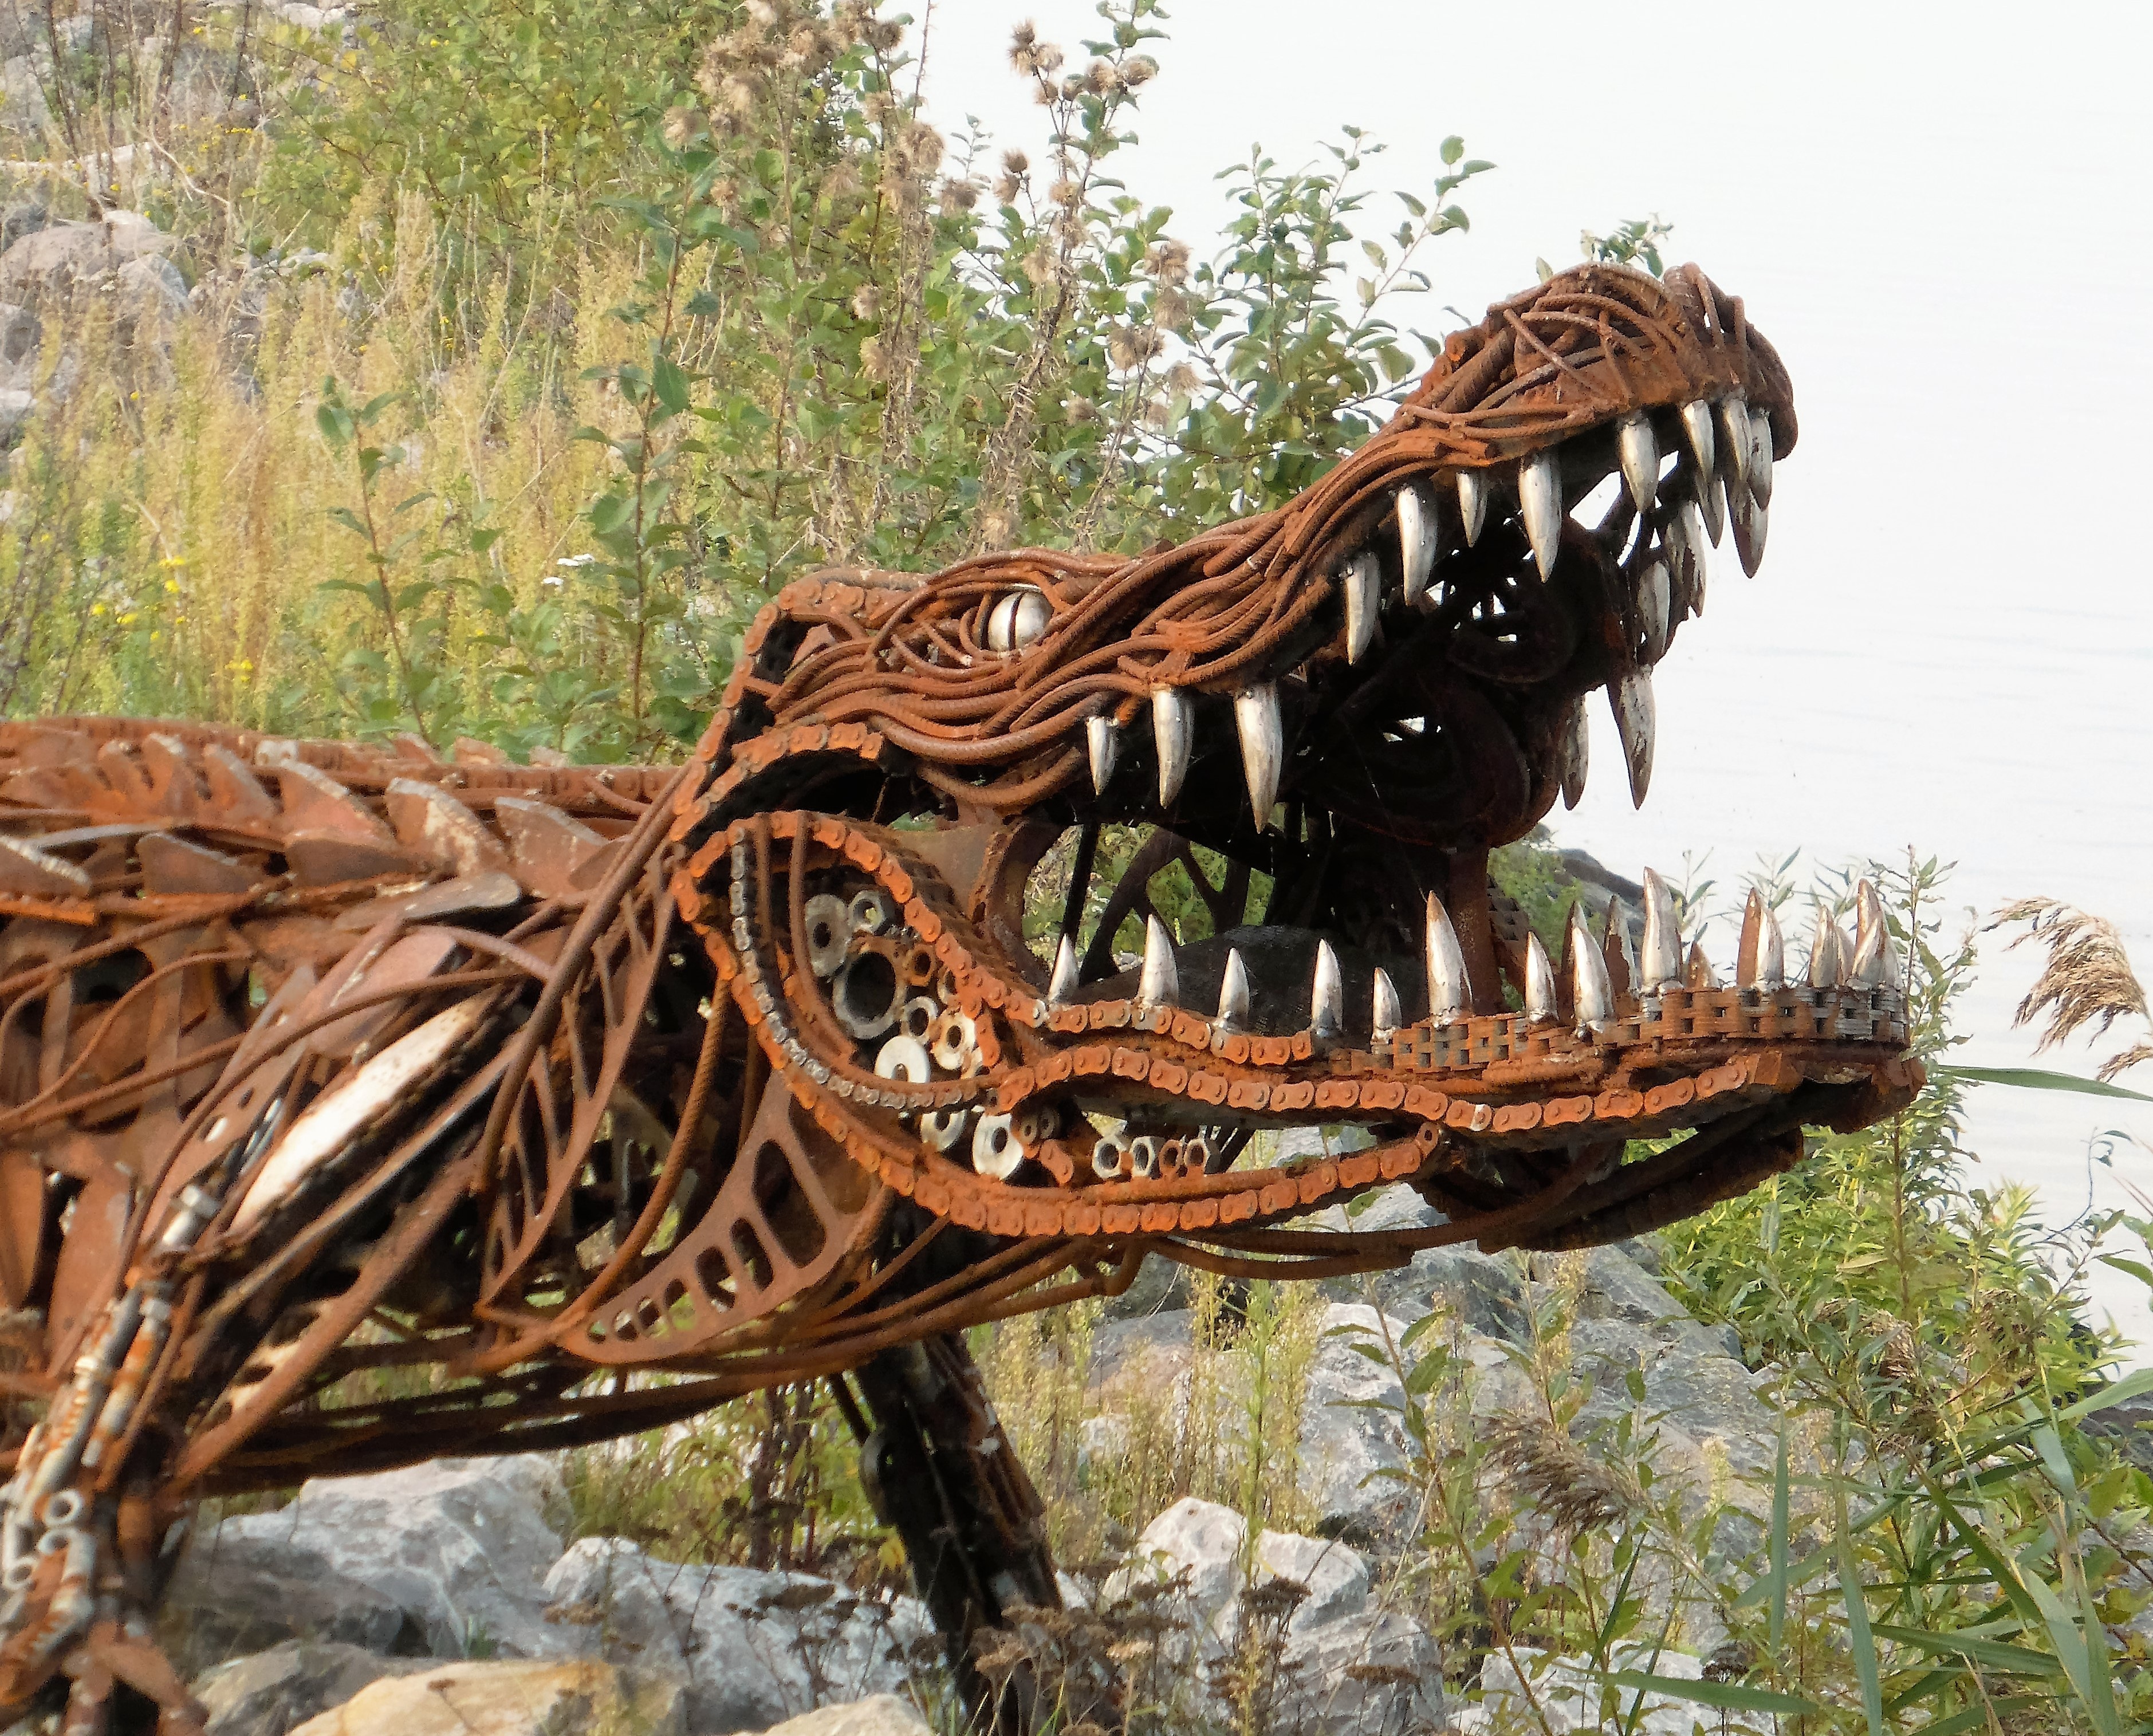
wood, brown, crocodile, sculpture, art, rusted, iron, skeleton, teeth, carving, dinosaur, tyrannosaurus, work of art, velociraptor